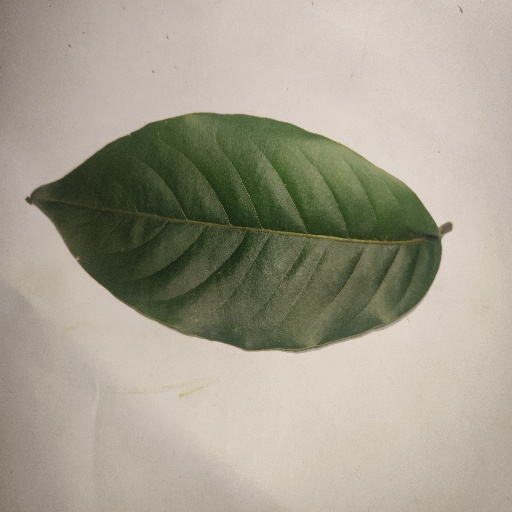
Species: HariTaki
Leaf condition: Healthy Leaf